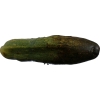
Label: cucumber